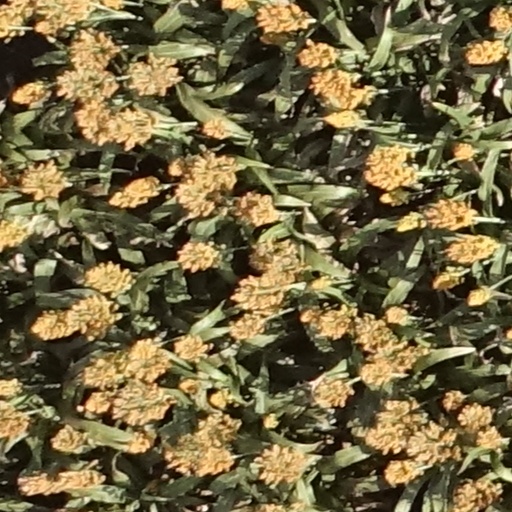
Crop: sorghum